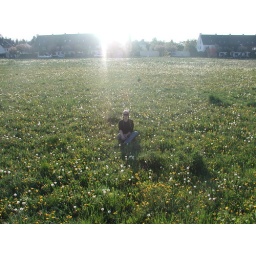
field by the house